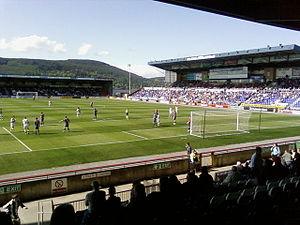
Cet article présente une liste des principaux stades de football en Écosse. Bien que destinés au football, il n'est pas rare que ces stades accueillent aussi d'autres sports mais aussi des courses de lévriers, des courses de speedway et de stock-car et des concerts.